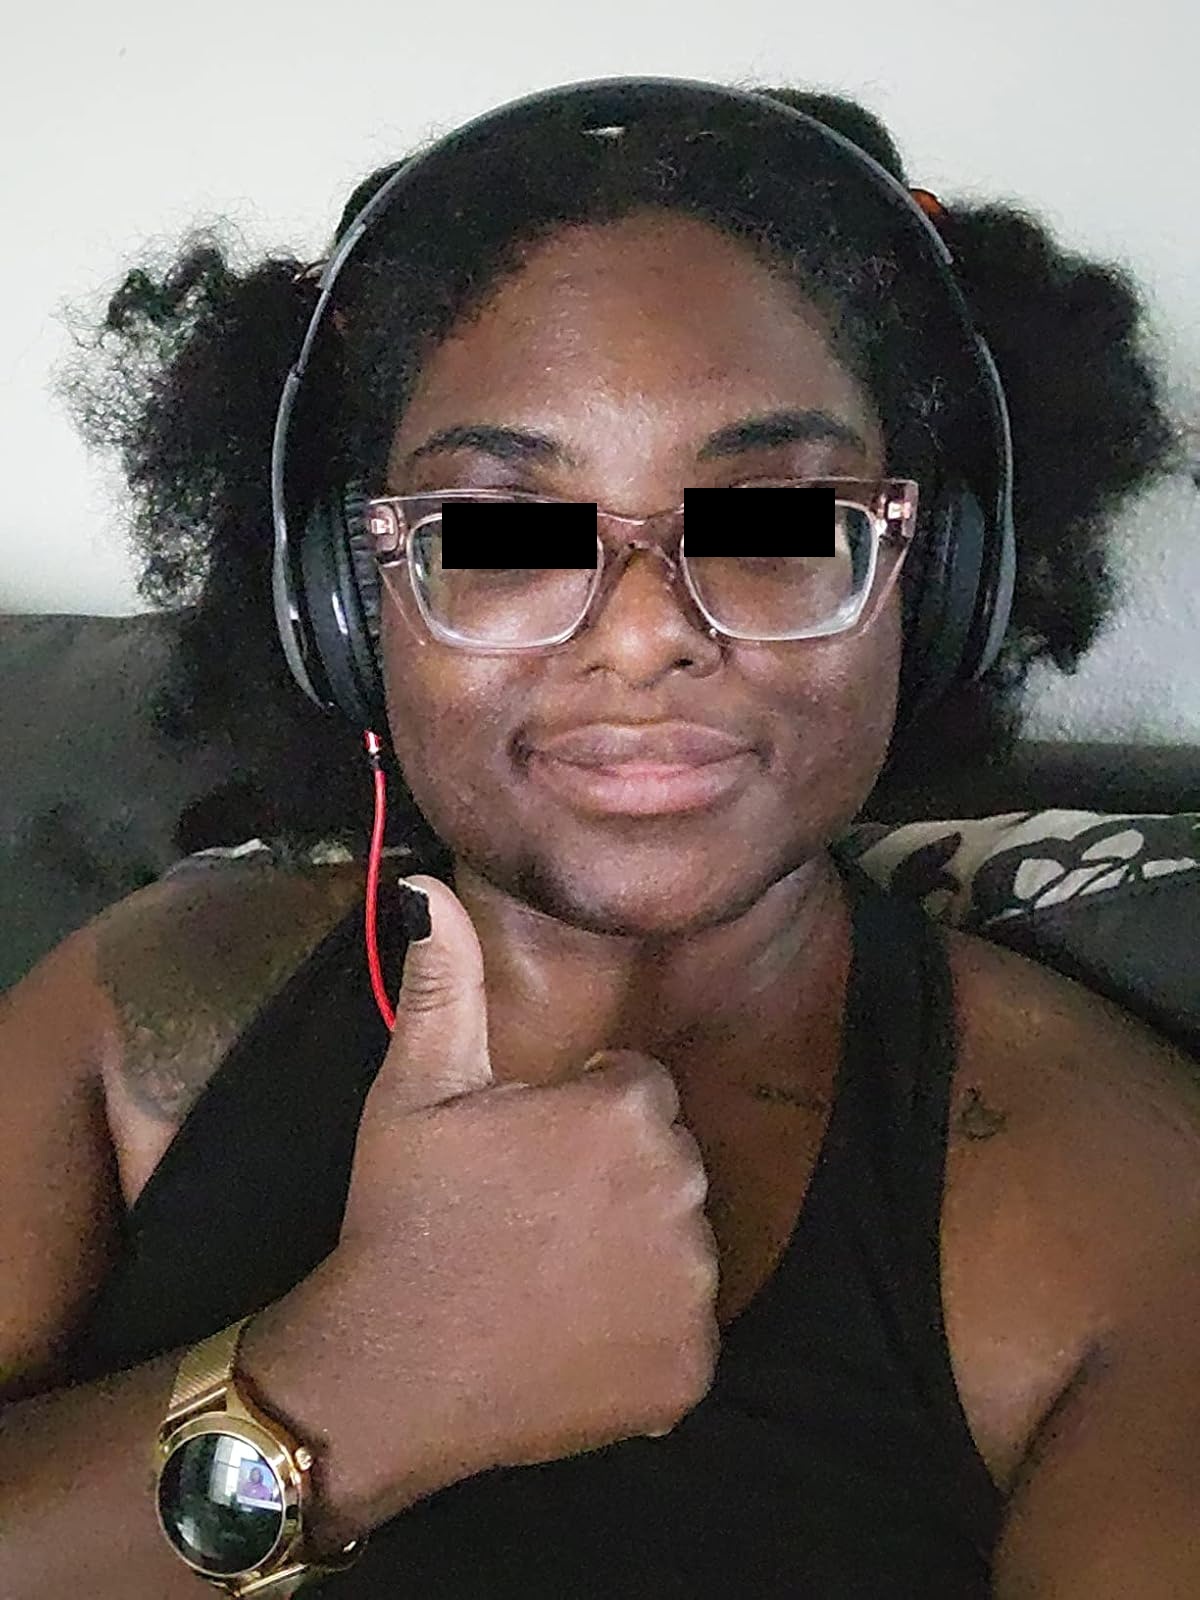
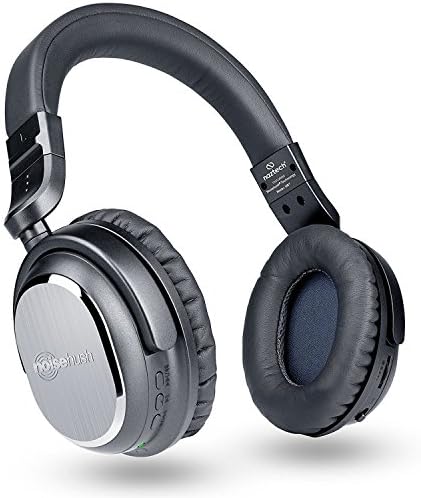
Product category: headphones
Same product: no